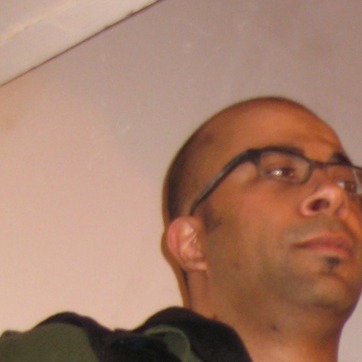
Material: hair